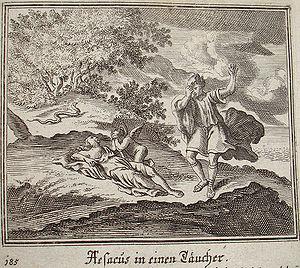
Ésaque et Hespérie. Gravure de Johann Ulrich Krauss pour une édition de 1690 des Métamorphoses d'Ovide, livre XI, 771-776.